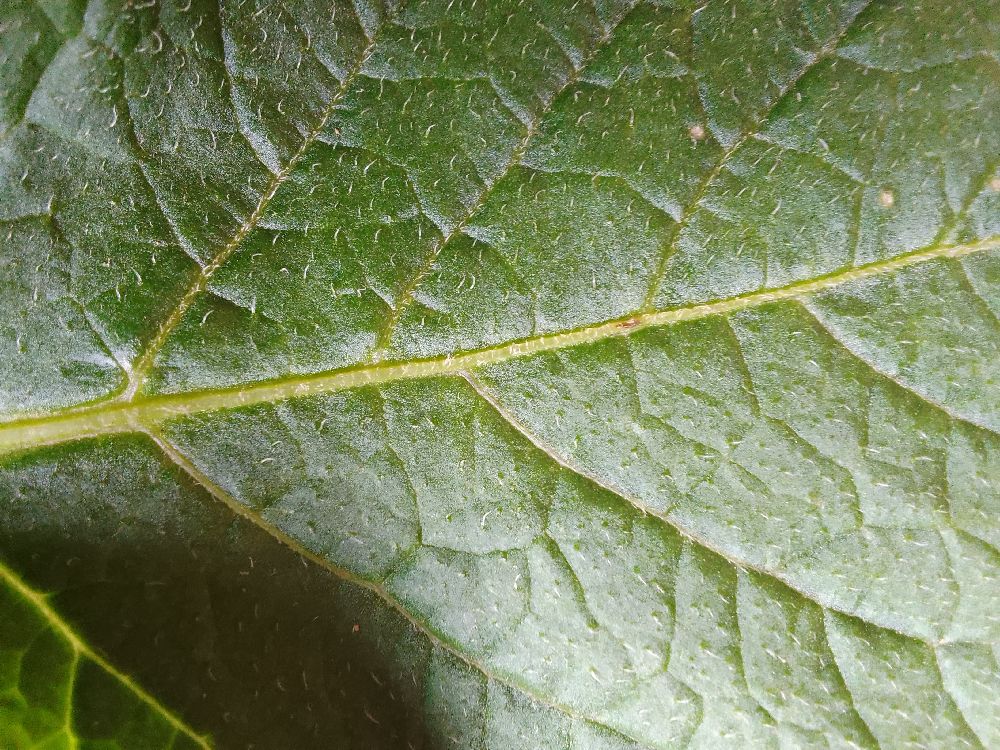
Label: Healthy